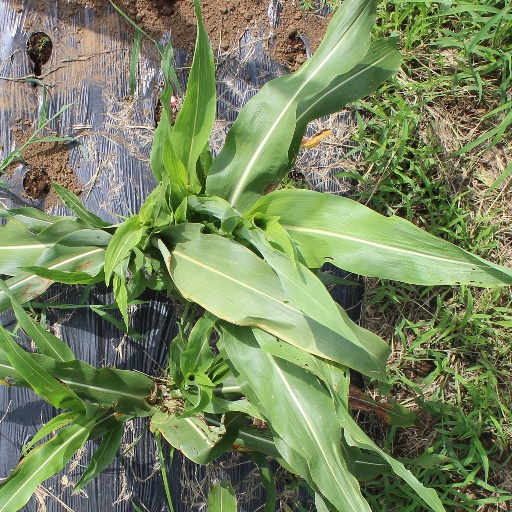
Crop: sorghum